Steve Scott (singer-songwriter)

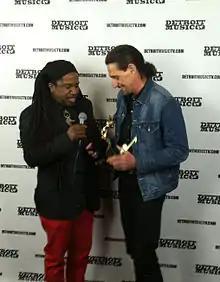
Scott (right) being interviewed at the Detroit Music Awards (2014)

Scott used the stage name Lorenzo Wilde when acting. In 1995, he played Captain Pringle in "", an Italian film directed by Marcello Aliprandi. In 1996, he appeared in "Celluloide" and "Daylight". In 1998, he played a cavalry lieutenant in "Gunslinger's Revenge". In 2017, he was cast in "The Bailout", directed by John Comiskey and Conall Morrison, as Timothy Geithner.